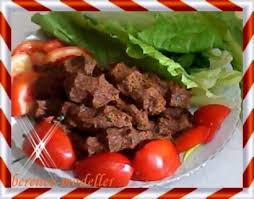
Yemek: cig_kofte